Question: Where is the picture taken?
Tambaya: A ina aka ɗauka hoton?
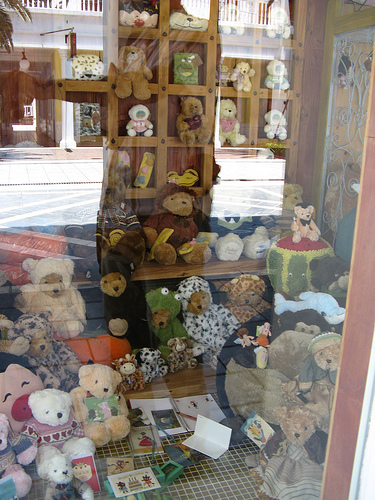
Answer: A shop window.
Amsa: Tagan shago.